Anglo-Japanese style

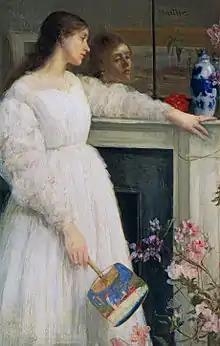

In 1858, a 'series of roller printed cottons' with direct Japanese influence were made by Daniel Lee of Manchester.